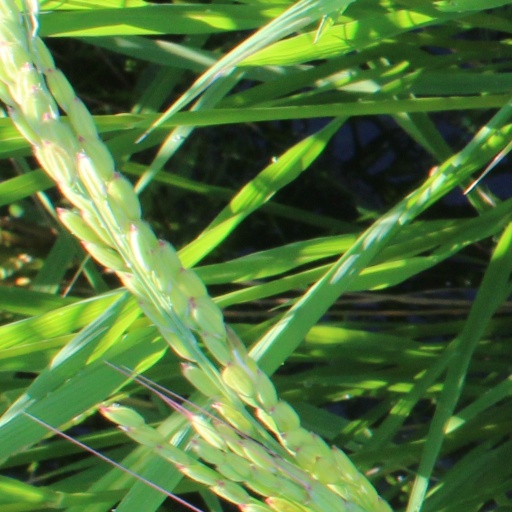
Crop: rice